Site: brandenburg
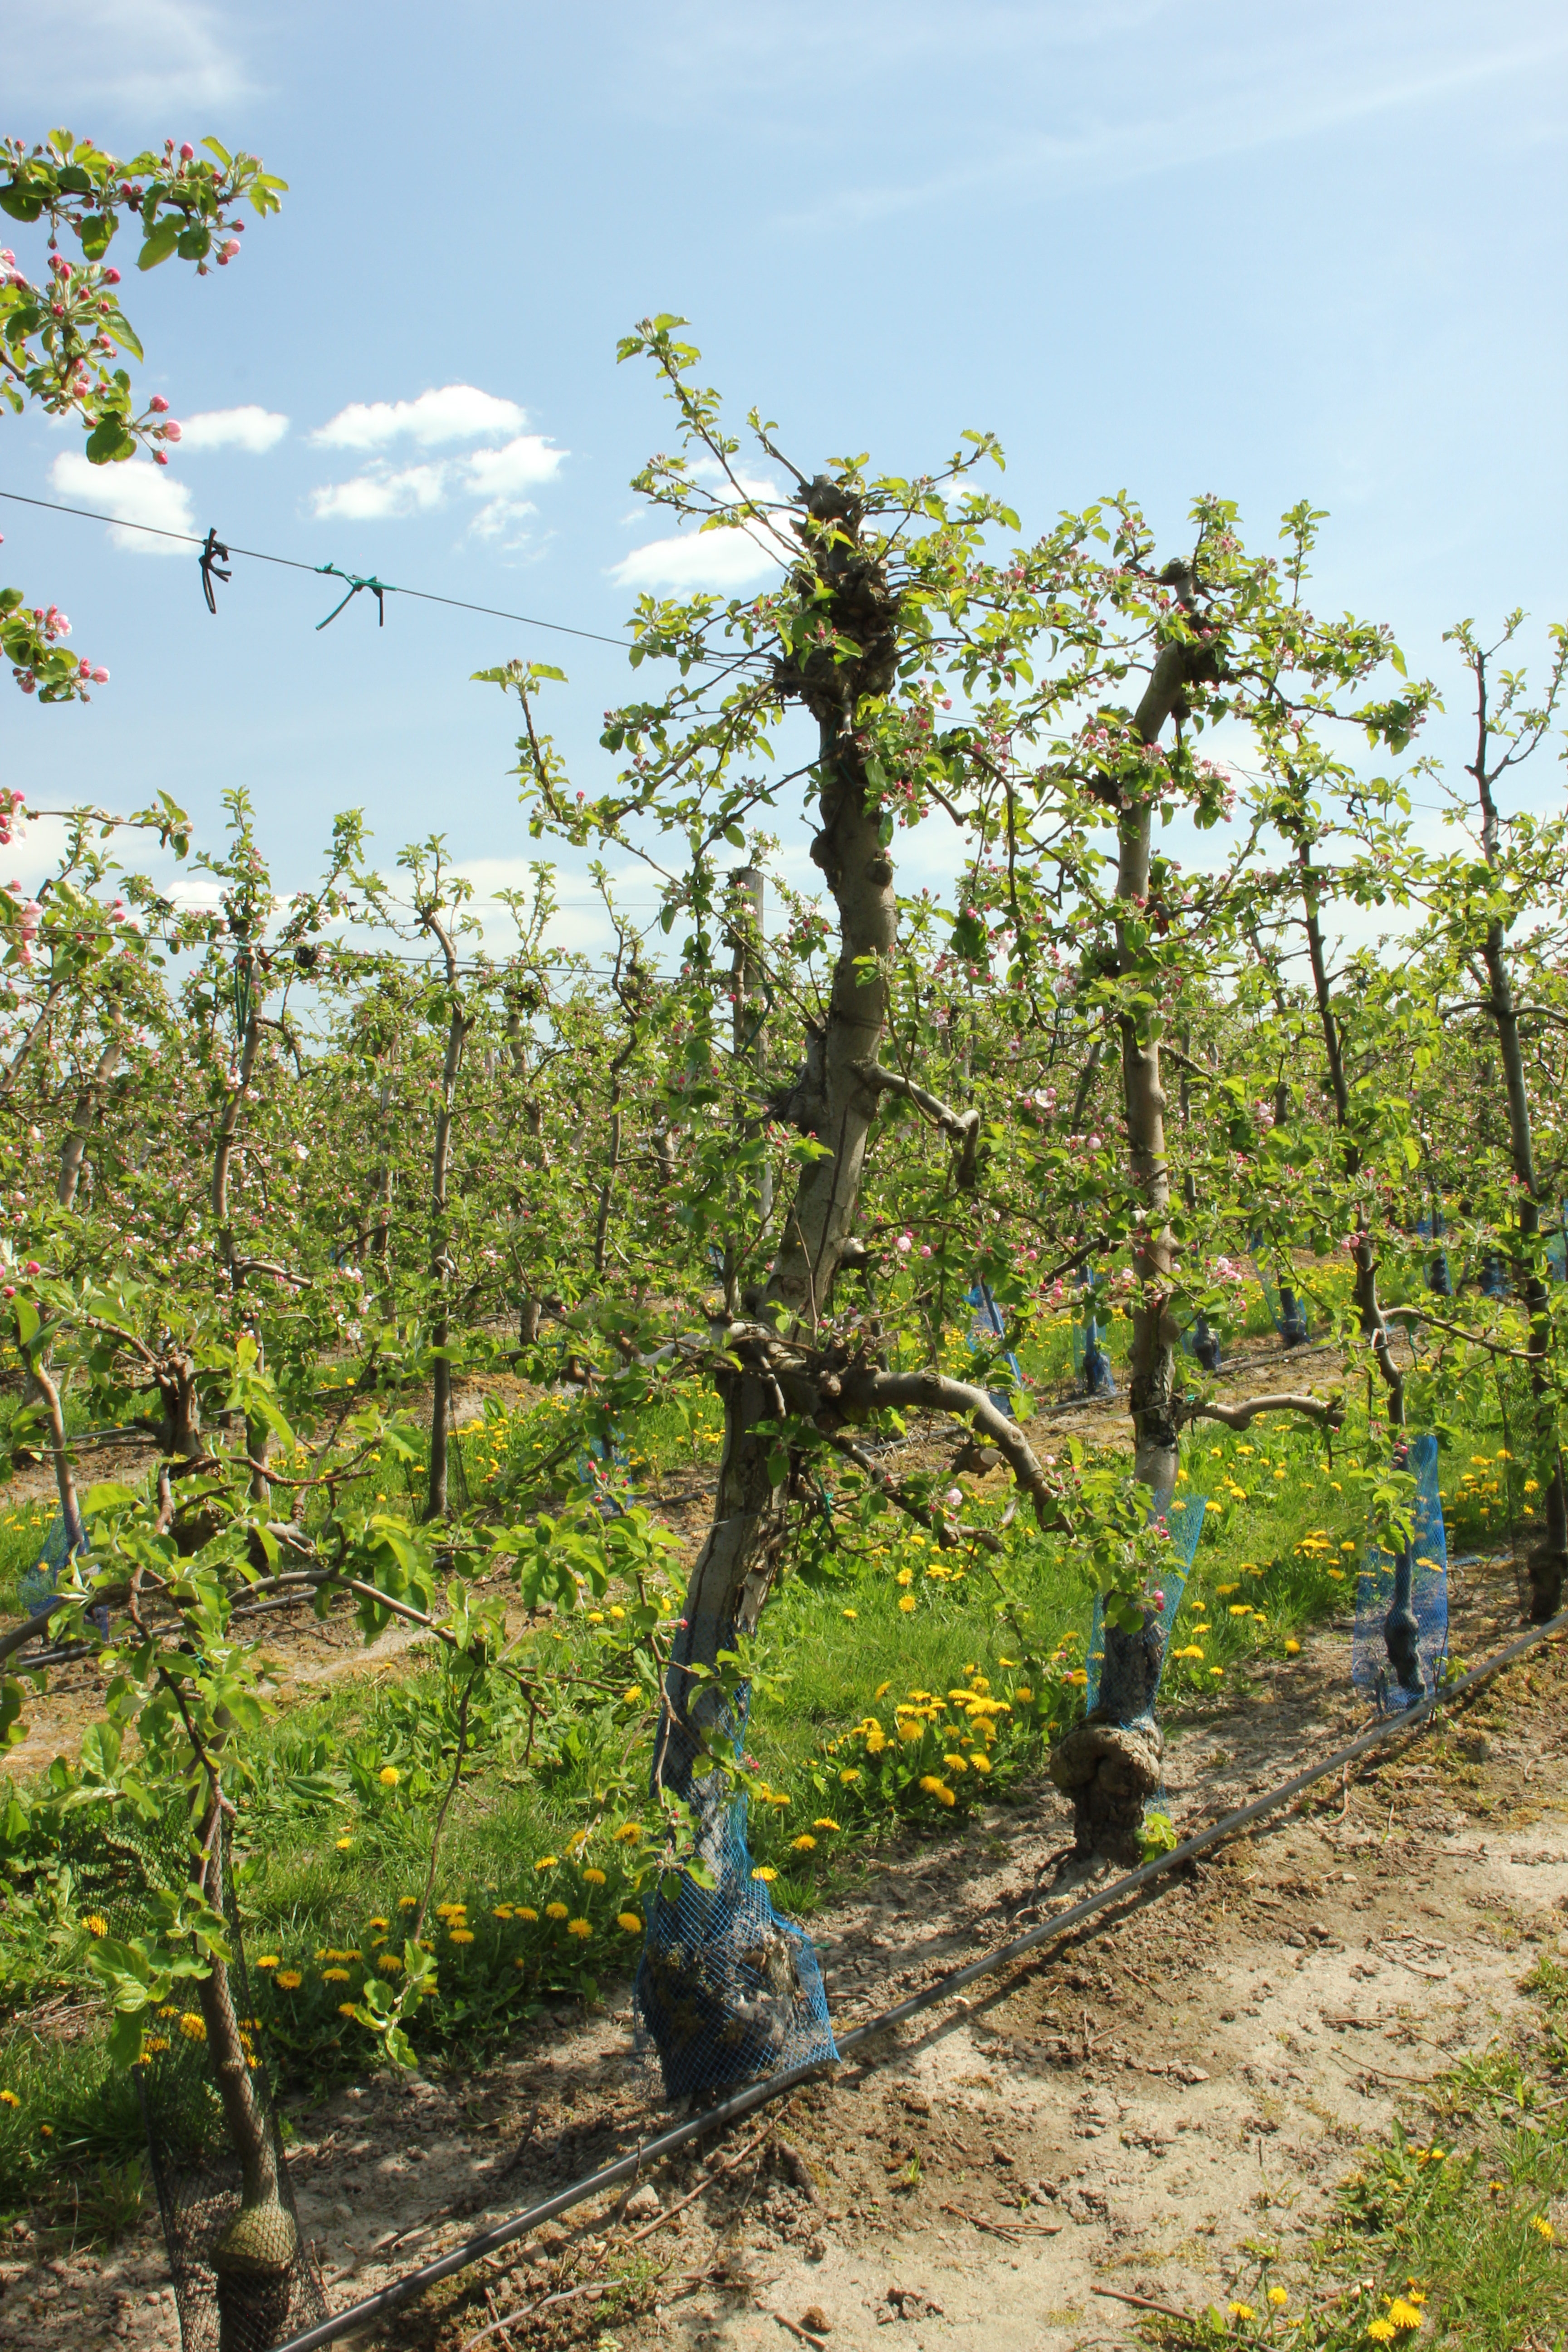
Growth stage (BBCH 57): Inflorescence emergence